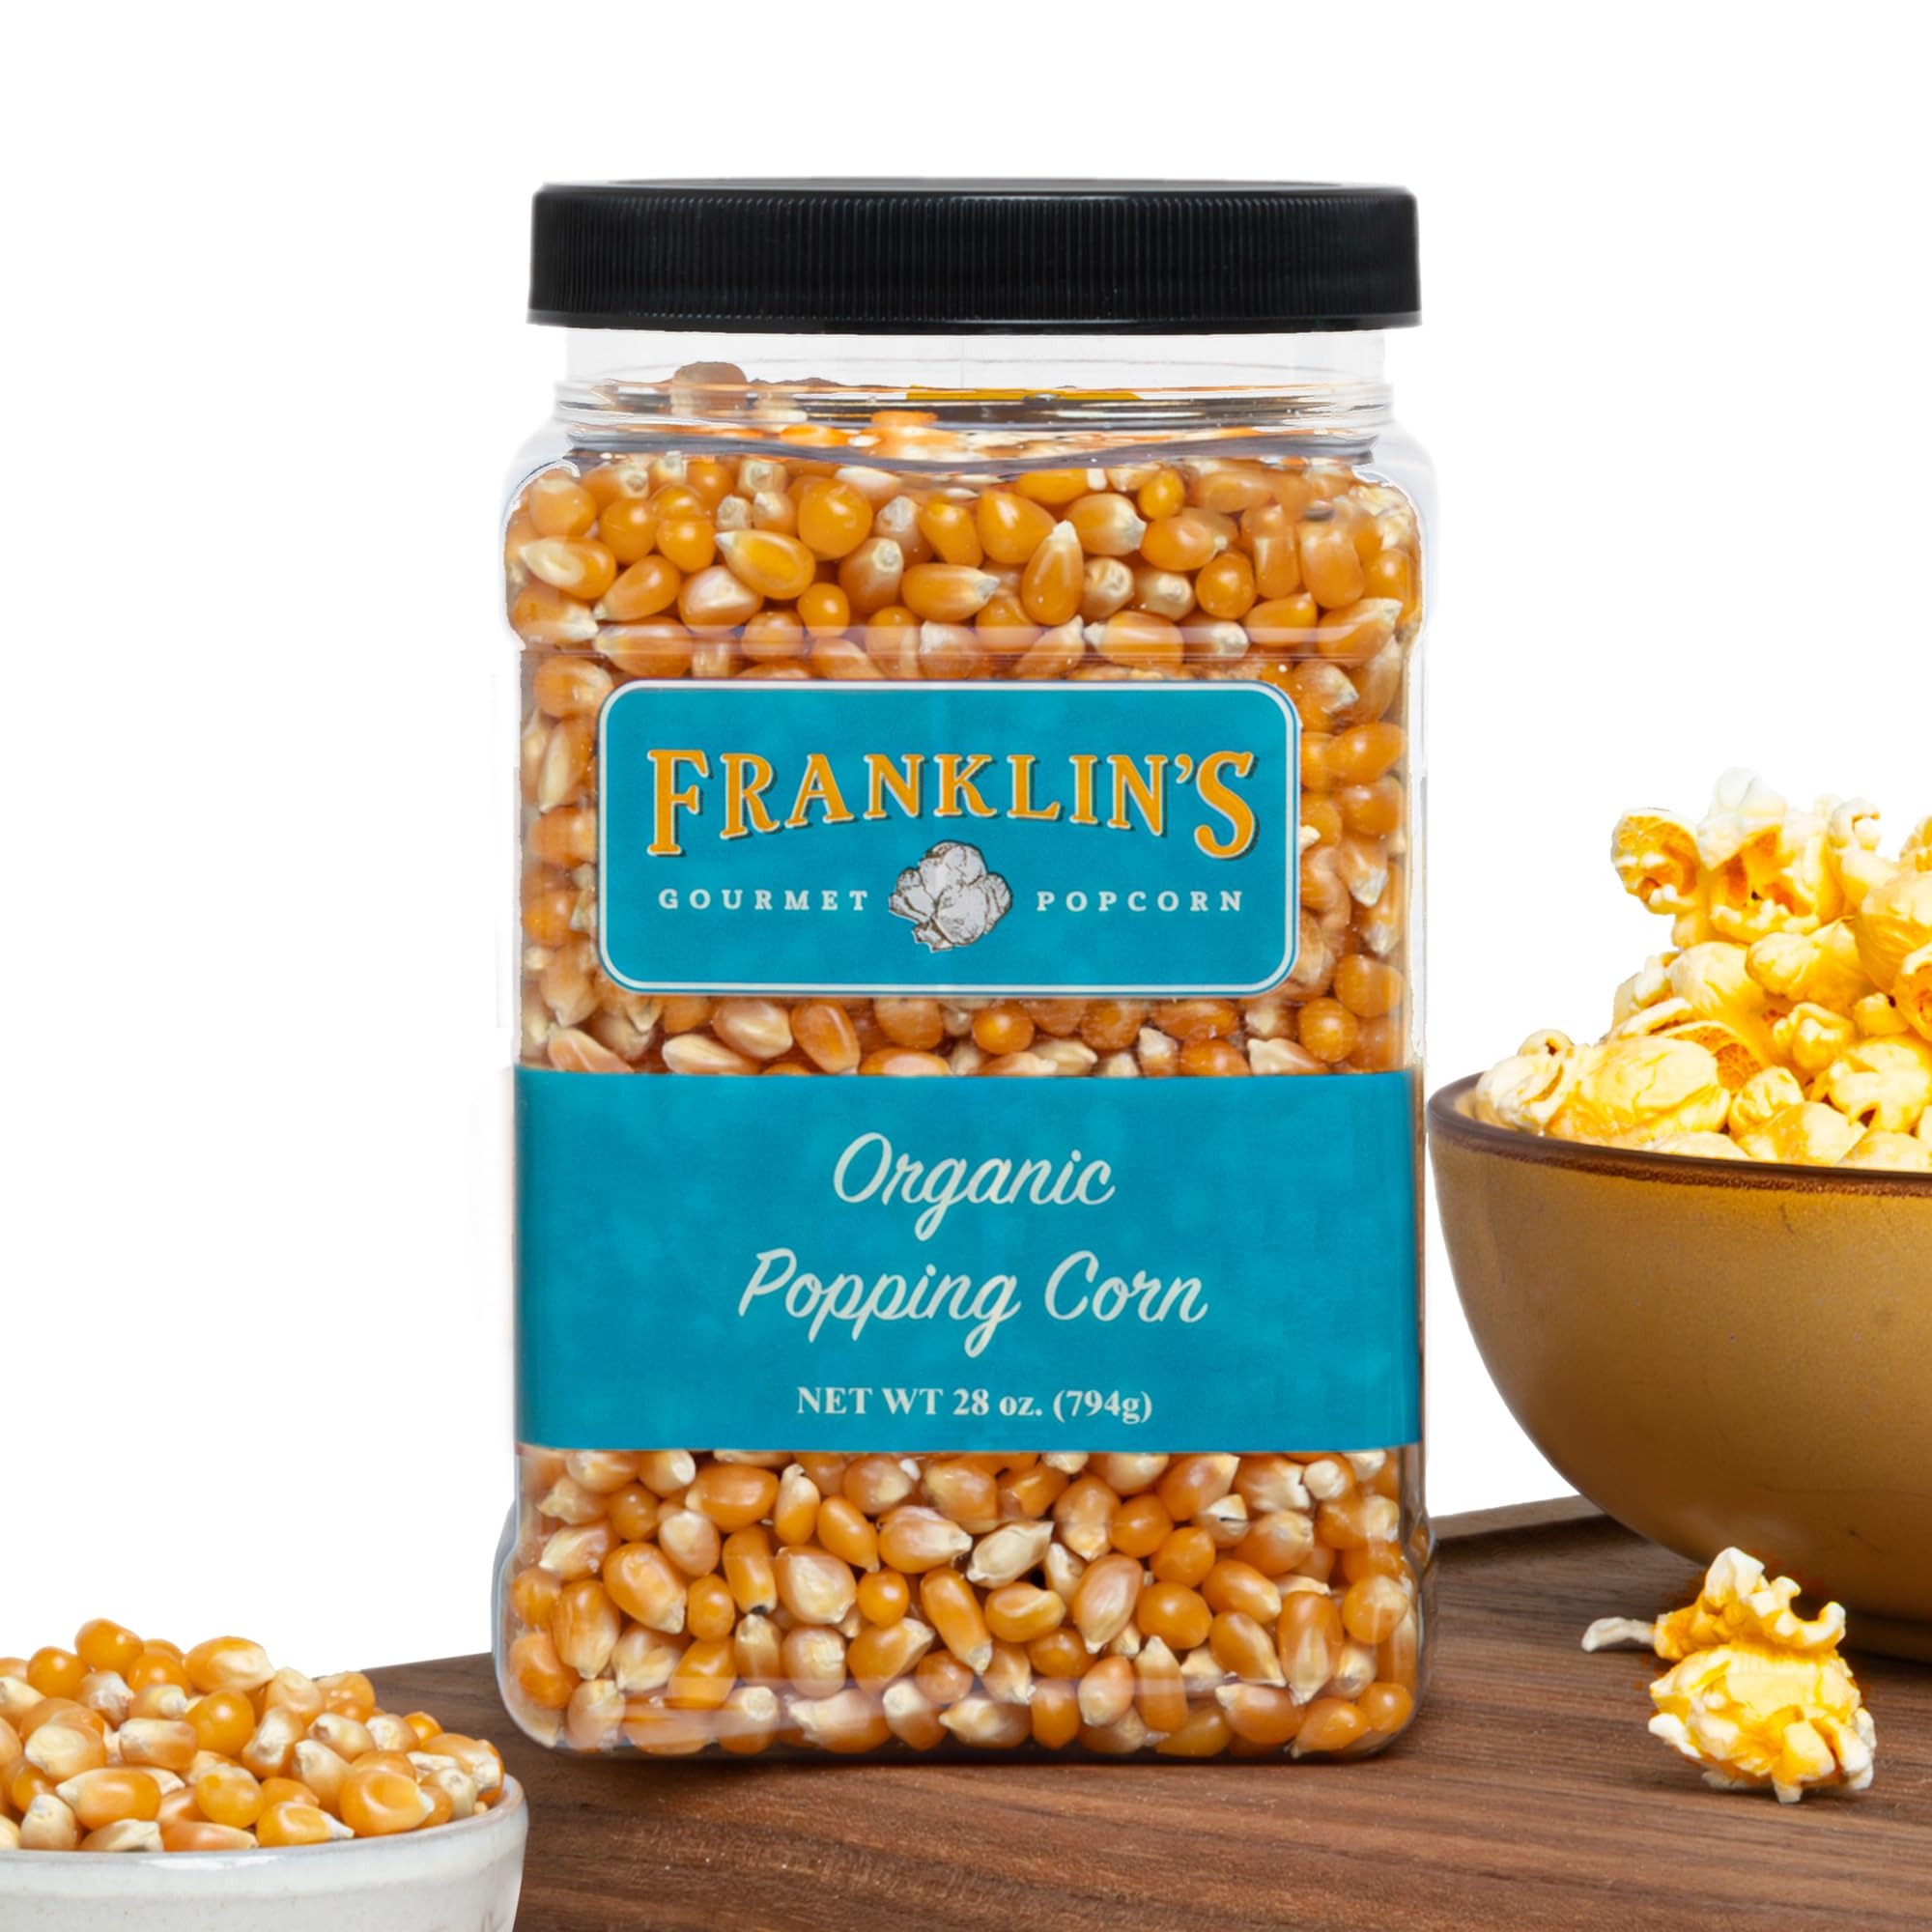
Item Name: Franklin’s Gourmet Popcorn Organic Popcorn Kernels for Popping - 28oz Tub - Made in USA, Non-GMO & All-Natural - Old Fashioned Unpopped Popcorn Kernels for Popcorn Machine
Bullet Point 1: DELICIOUSLY ORGANIC MOVIE THEATER TASTE- This is the original popcorn taste you have been waiting for. Enjoy that mouthwatering organic popcorn bowl at home with our Non GMO popcorn kernels and discover why so many people love Franklin’s Gourmet Popcorn - with our classic stove top popcorn maker, bulk popcorn kernels & buttery oil and salt goodness!
Bullet Point 2: EASY TO MAKE- Pour 2-4 oz of Franklin's organic Popcorn Kernel into your Stovetop Popcorn Machine, stir until there's a few seconds between pops, pour into a popcorn bowl, leave uncovered for 1-2 minutes, and enjoy! Our popping kernels make for the perfect homemade popcorn experience, whether it be on a stovetop popcorn machine, a saucepan, the microwave, or even on your countertop or free standing popcorn machine.
Bullet Point 3: VEGAN & NO JUNKY INGREDIENTS - At Franklin’s, we believe in bringing the highest quality pop corn kernels directly to our customer. We source from local family owned farms in Iowa to bring top quality certified non GMO classic & organic popcorn kernels for popping. Our popping corn is a healthy snack - non GMO, gluten free, and high in natural fiber.
Bullet Point 4: FRESHEST & BEST TASTING ORGANIC POPCORN - Get the most delicious movie theater style gourmet popping corn on the market. Discover the difference that a quality kernel can make in popping movie theater popcorn at home.
Bullet Point 5: PERFECT POPCORN BY POPCORN GEEKS: Franklin's Gourmet Popcorn is the brainchild of popcorn enthusiasts, Tal and Dave, who couldn't find the movie theater-style popcorn they craved. So, they set out to create their own Non GMO, classic & organic popcorn kernel, butter, oil & seasoning salt with supplies that results in a range of perfectly fluffy, buttery, and fresh popcorn.
Product Description: Popcorn is our obsession at Franklin's. We make gourmet popcorn kernels of a different era, from a time when you could count on your organic food to be wholesome and pure. Our classic and organic popcorn kernels non gmo are grown in Iowa and packaged in Wisconsin. Our popcorn isn't the cheapest in the market but one of the most healthy snacks out there so give it a try and we think you'll agree it's the best tasting! Our corn kernels bulk are fresh and delicious - definitely perfect for your movie nights!
Value: 28.0
Unit: Ounce

Price: 25.99